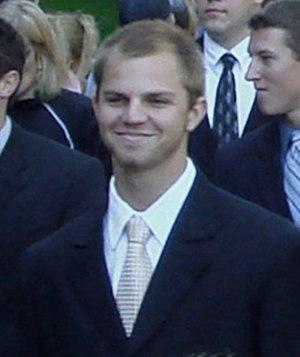
James Richard Clausen dit Jimmy Clausen est un joueur américain de football américain.